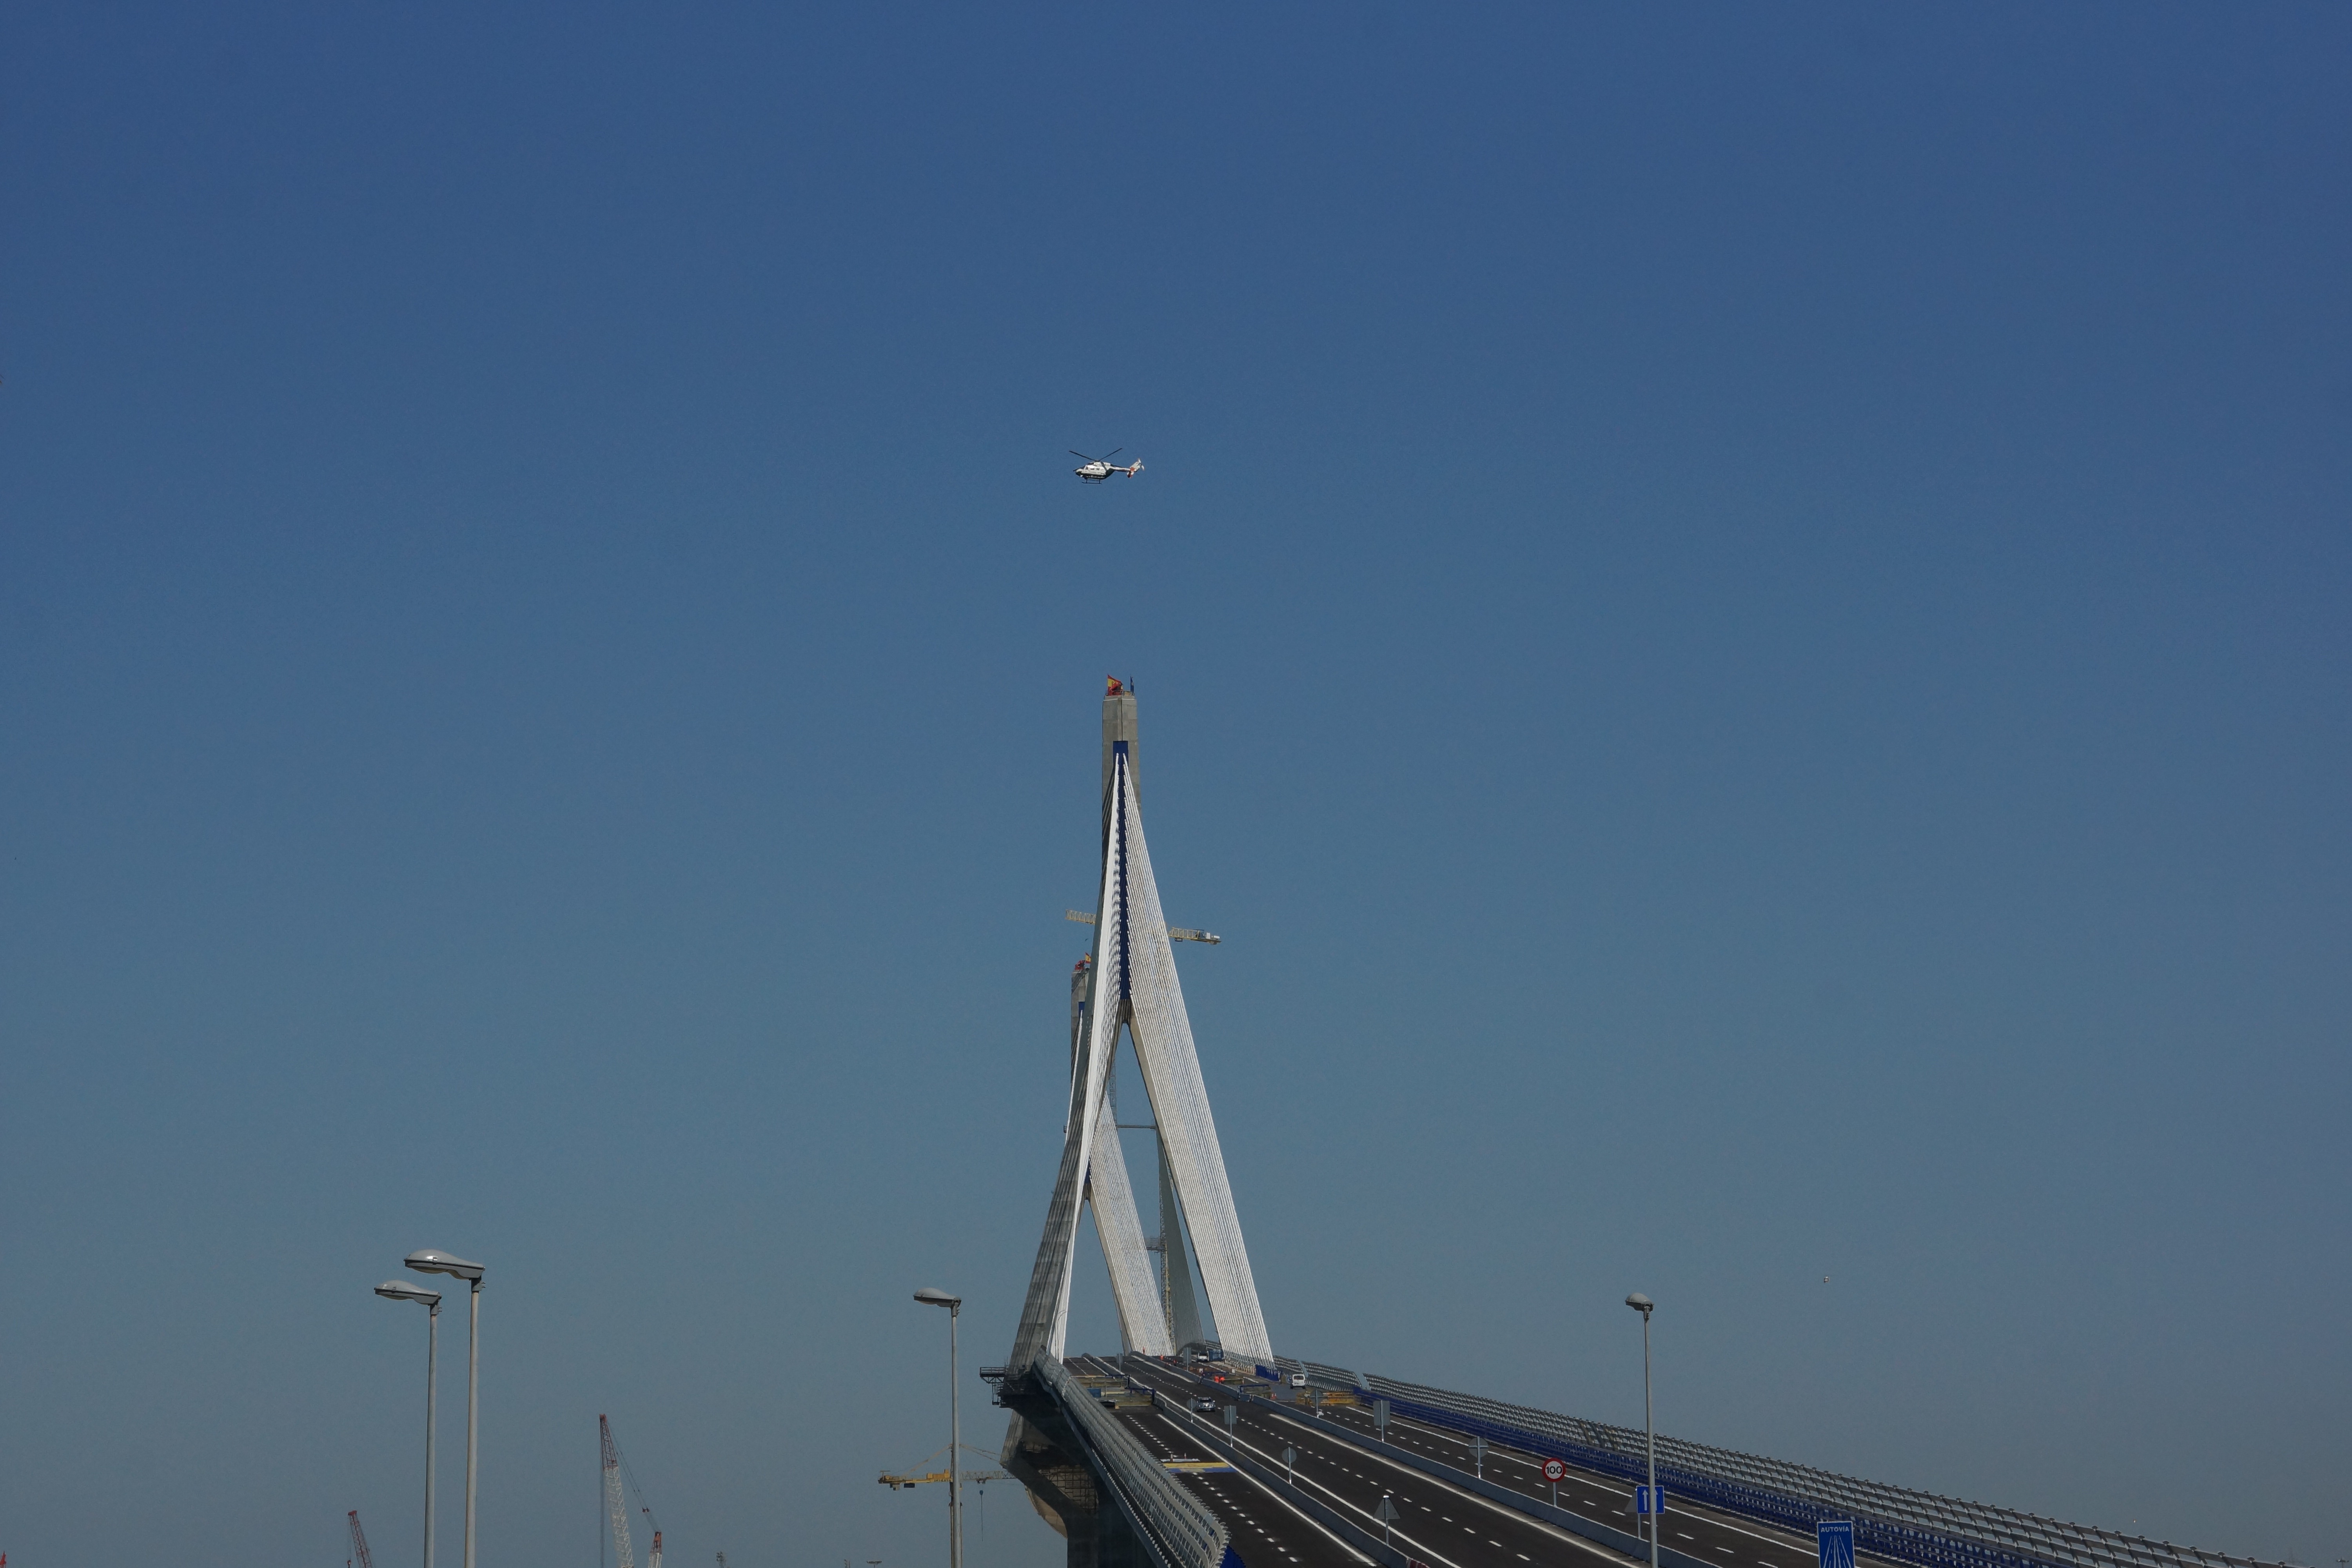
sea, sky, boat, wind, vehicle, mast, spain, sail, cadiz, la pepa bridge, constitution of 1812, atmosphere of earth